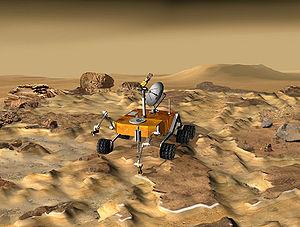
Astrobiology Field Laboratory est un projet de vaisseau spatial automatique de la NASA qui conduirait une recherche robotique de vie sur Mars.